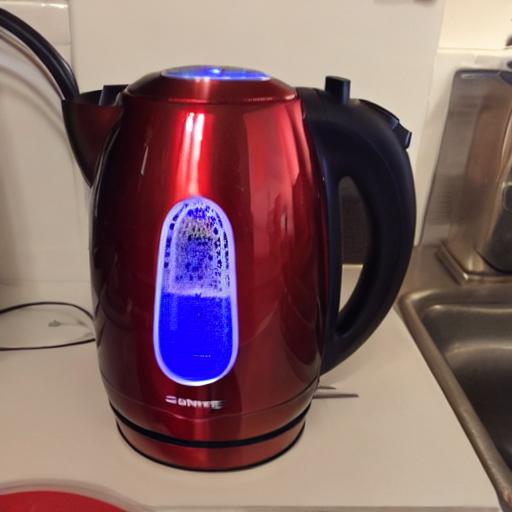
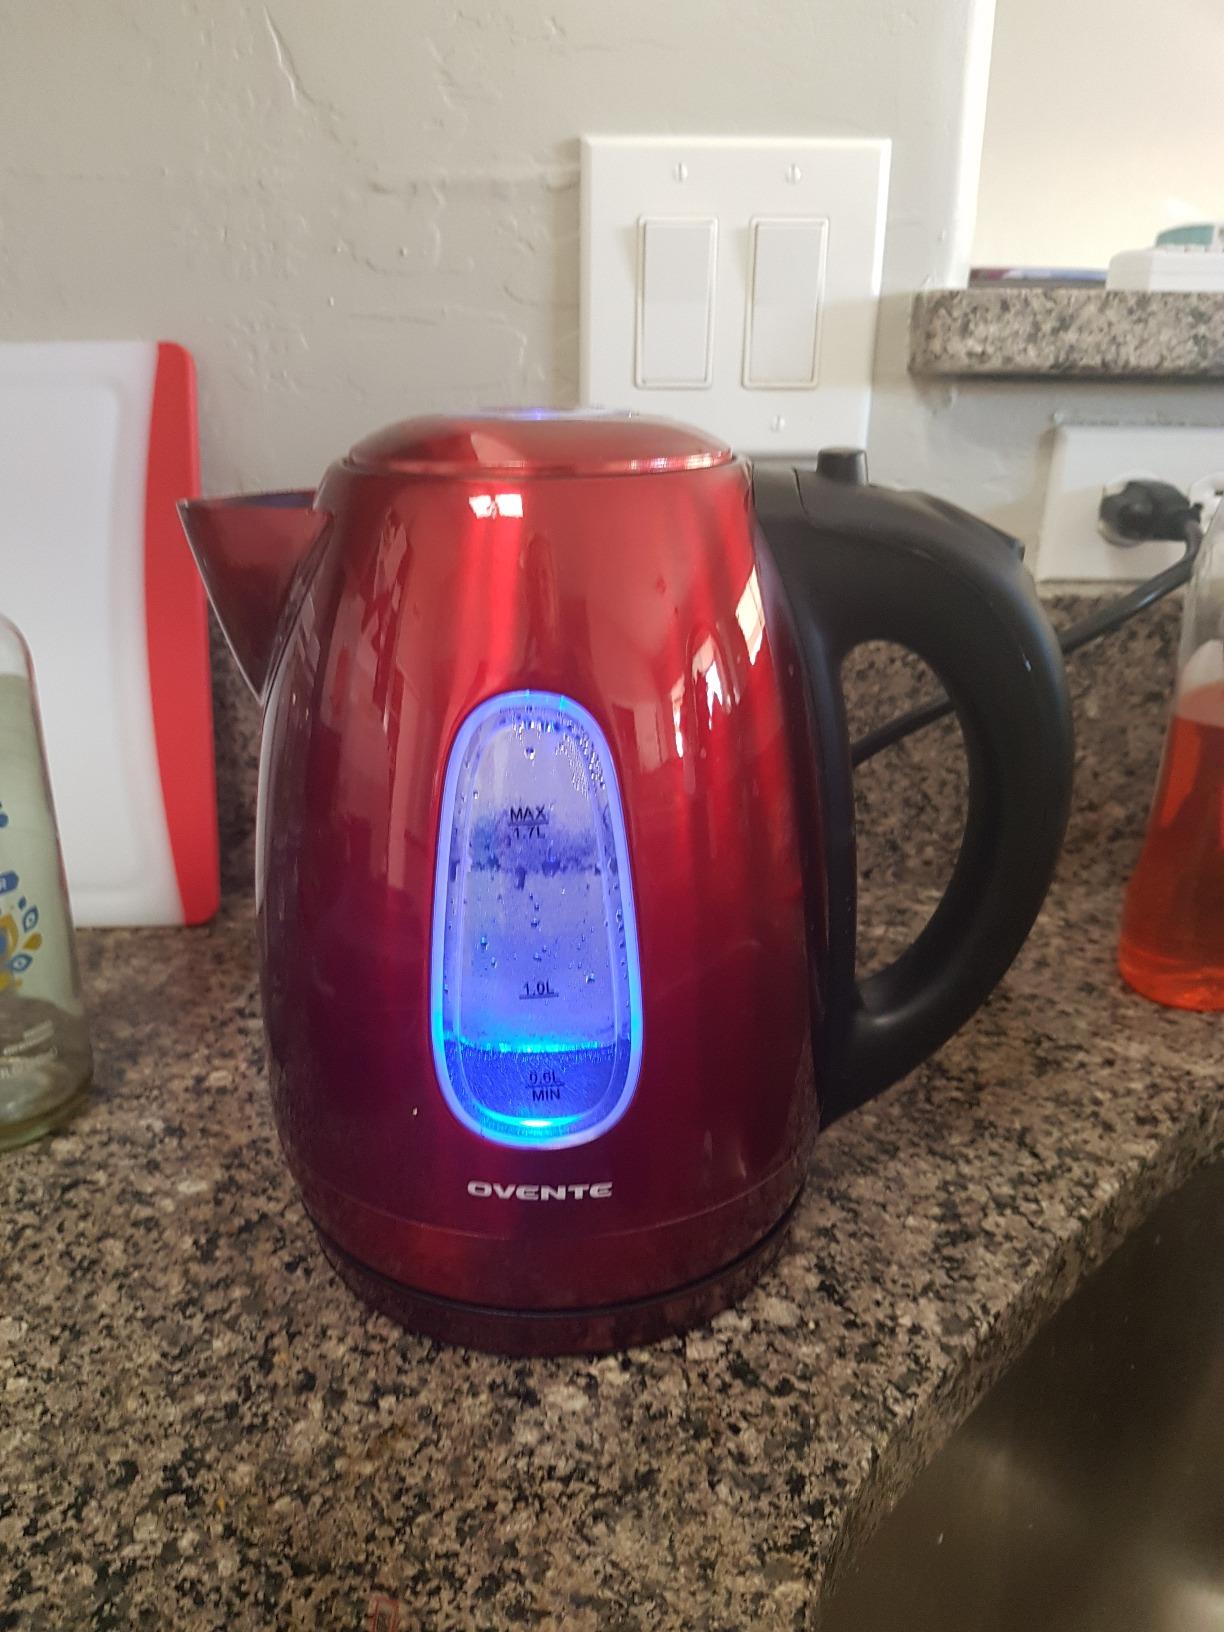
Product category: items_kettle
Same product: no